Your Love Is Driving Me Crazy

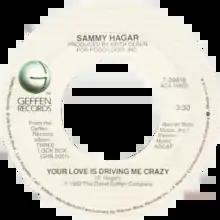
Side A of the US single

"Your Love Is Driving Me Crazy" is a song written and performed by Sammy Hagar from his album "Three Lock Box". It provided Hagar with his only top 20 solo hit on the "Billboard" Hot 100 chart, peaking at number 13 in 1983. The song reached number 19 in Canada.